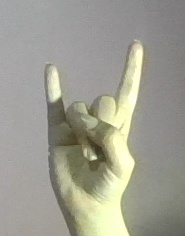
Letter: la